Dr. Champ

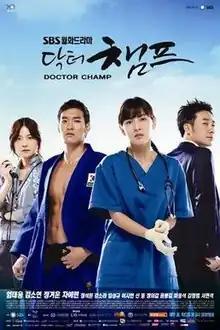
Promotional poster

Dr. Champ is a 2010 South Korean television series about a doctor caught in a love triangle between a judo athlete and a crippled doctor who was once a speed-skating star.